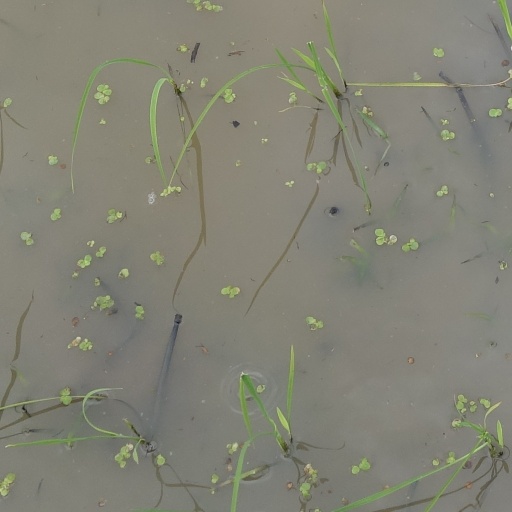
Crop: rice